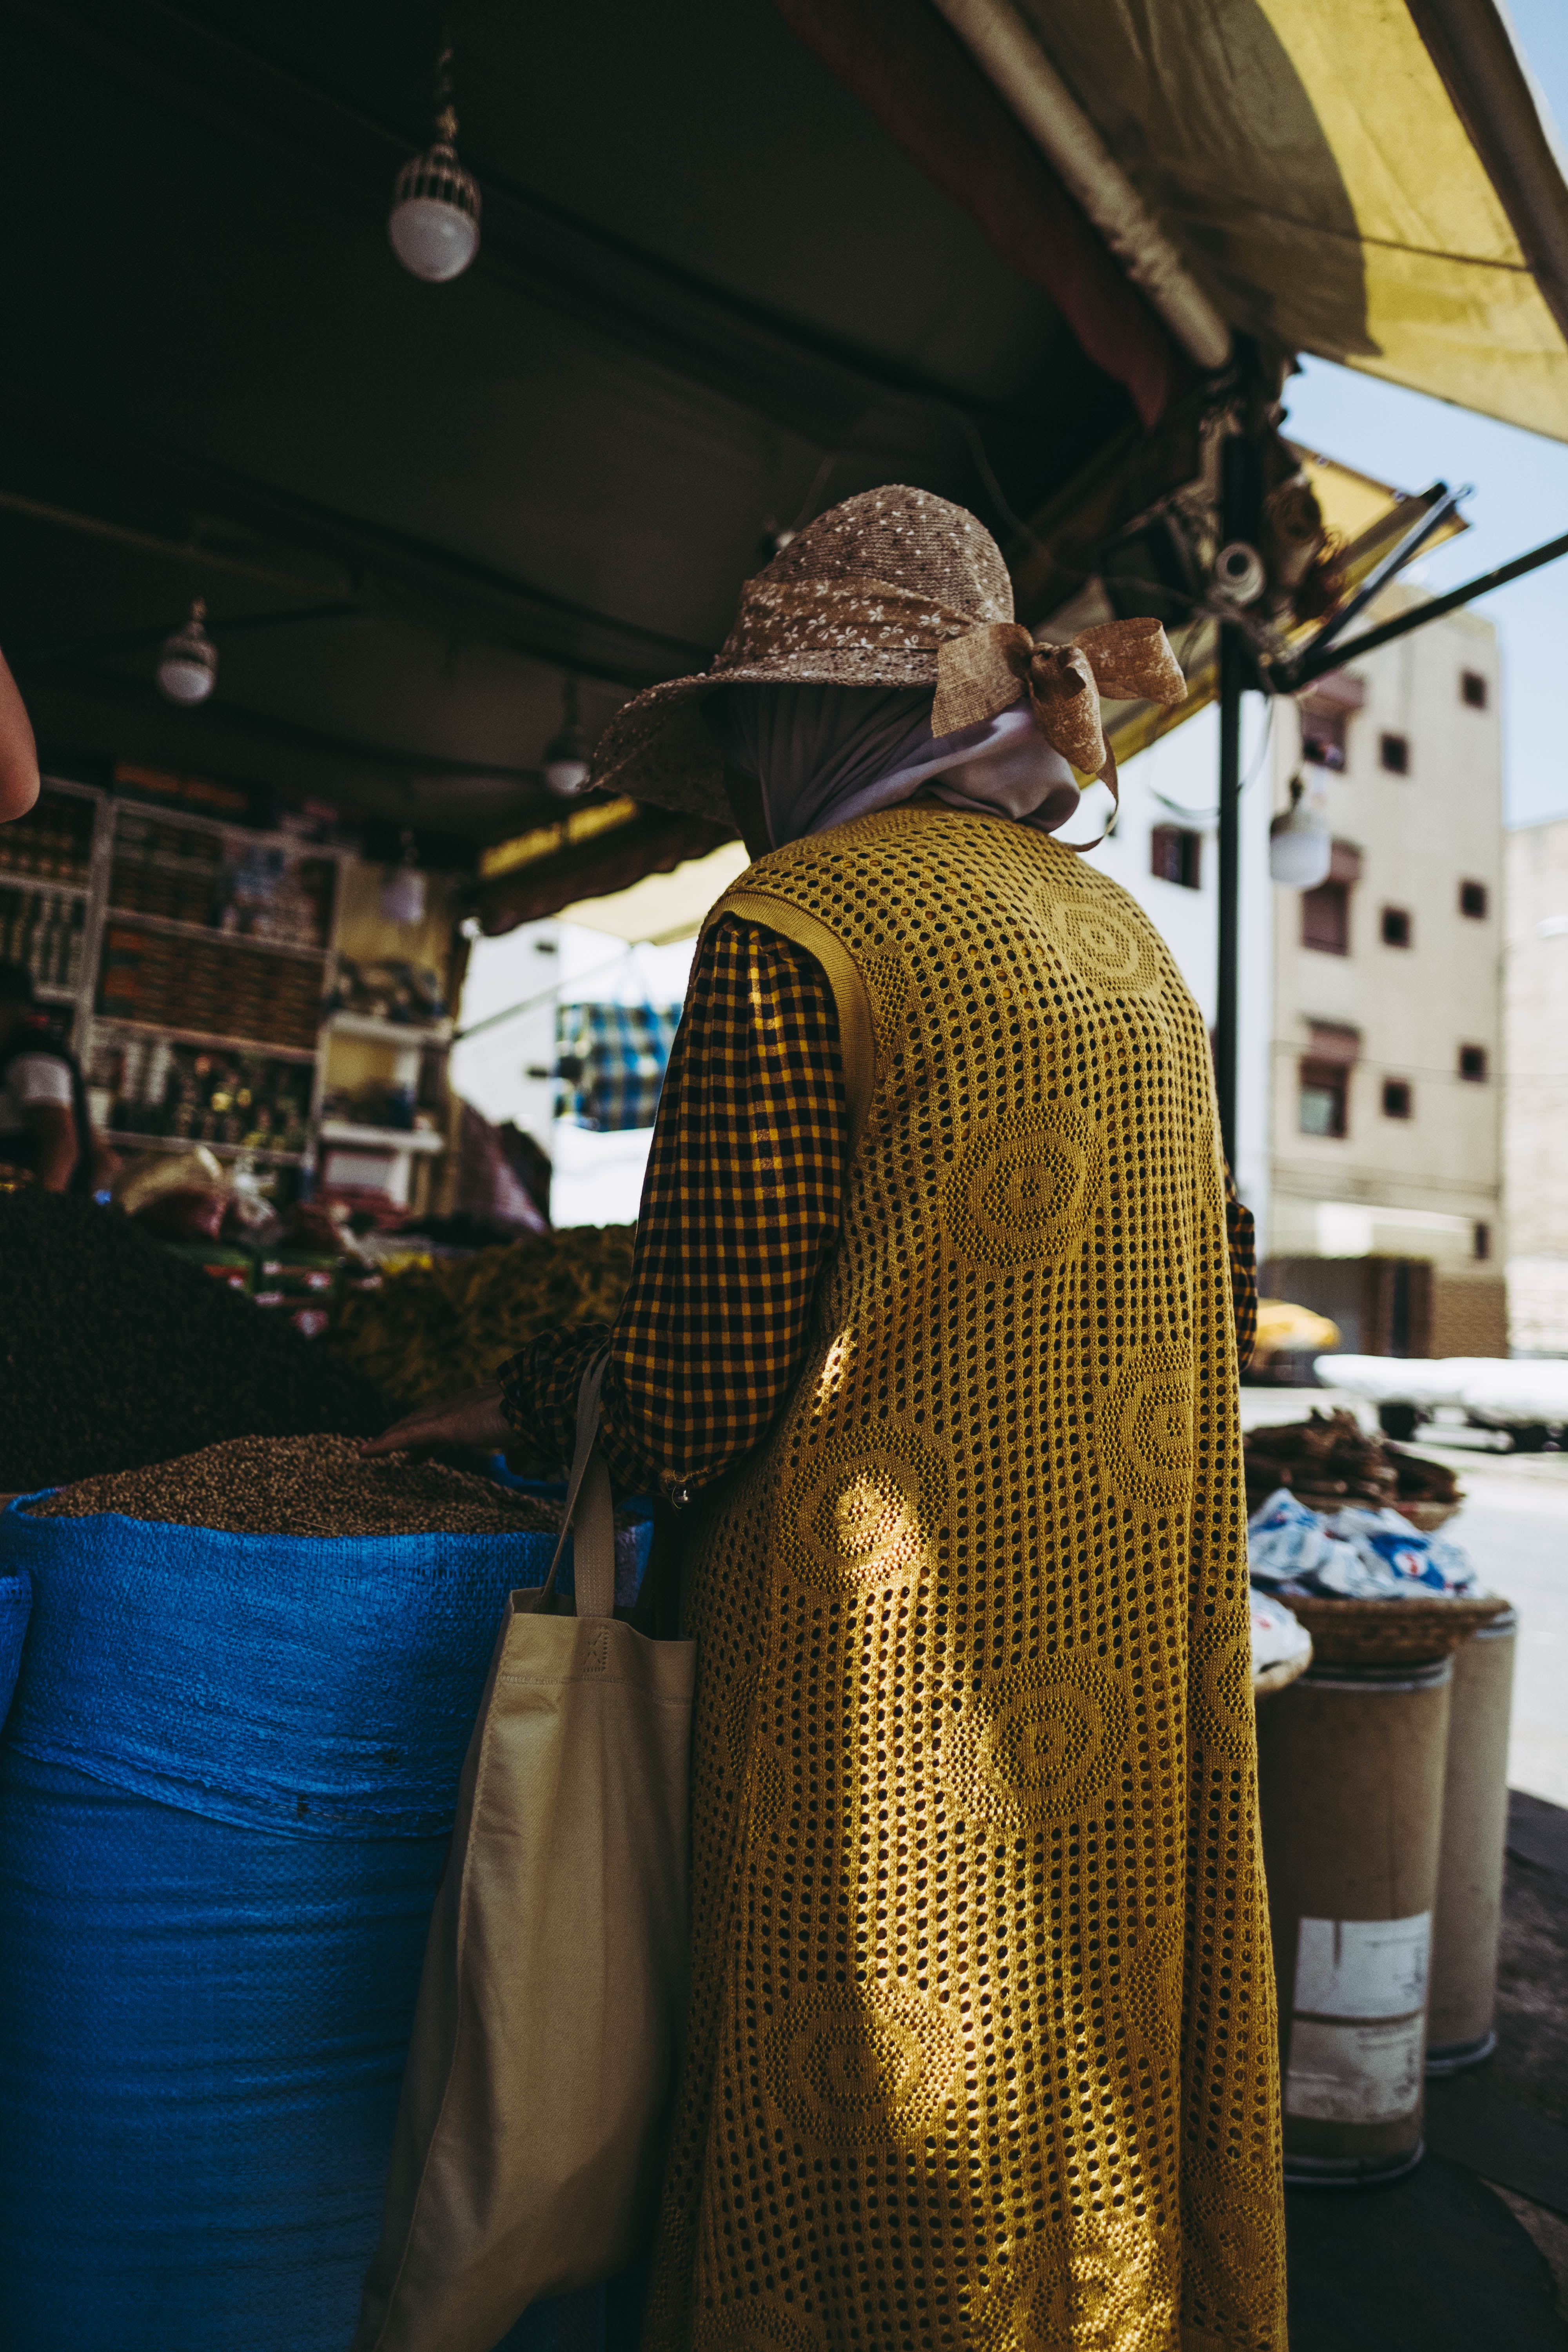
yellow, outerwear, temple, bazaar, market, city, metal, street, costume